Cymenshore

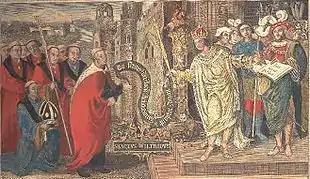
Later engraving of a picture commissioned in 1519 showing Cædwalla confirming a grant of land, at Selsey, to Wilfrid. The position of the presentation is probably where the Mixon is today, based on the location of the church (at Church Norton) in the top left of picture.

Some historians such as Hunter-Blair identify the Outer Owers and Middle Owers as the landing place for Ælle. This is problematic, however, as according to SCOPAC the coastal erosion pattern means that this section of the Owers would not have been part of the shoreline for at least 5000 years. The Outer Owers are approximately off Selsey Bill and the erosion pattern suggests that the shore would have been seaward 5000 years ago.